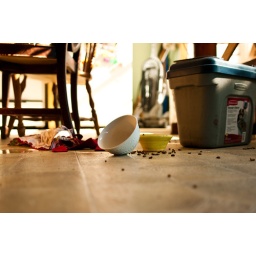
crazy house we slept in animal neglegence